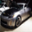
Label: automobile